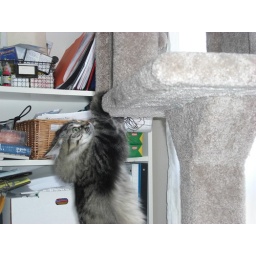
Danya, hanging by one paw off the cat tree and otherwise ripping aroundi t. She's very cute. Danya, hanging by one paw off the cat tree and otherwise ripping aroundi t. She's very cute